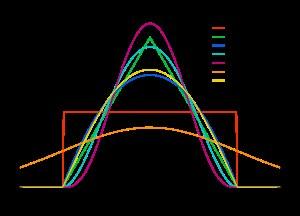
Un noyau est une fonction de pondération utilisée dans les techniques d'estimation non-paramétrique. Les noyaux interviennent dans l'estimateur par noyau pour estimer la densité de probabilité d'une variable aléatoire, ou encore dans la régression paramétrique pour estimer des espérances conditionnelles. Pour les séries temporelles, le noyau permet d'estimer la densité spectrale.